Mohammad Zahir Shah

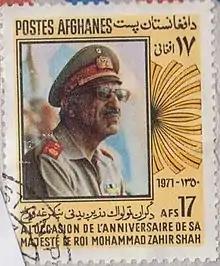
Postage stamp, 1971

On 23 July 2007, Zahir Shah died in the compound of the presidential palace in Kabul at the age of 92 after a long illness – 74 years after he ascended the throne and 34 years after his abdication. His death was announced by President Karzai, who said "He was the servant of his people, the friend of his people, he was a very kind person, kind hearted. He believed in the rule of the people and in human rights." Karzai also declared three days of national mourning for the deceased king. His funeral was held on 24 July. It began on the premises of the presidential palace, where politicians and dignitaries paid their respects; his coffin was then taken to a mosque before being moved to the royal mausoleum on Maranjan Hill in eastern Kabul.